Khairpur Medical College

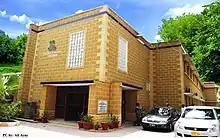
Main Campus

The college has 7 Departments, three at the main building and four at the clinical hospital side at civil hospital Khairpur. Each Department has its own lecture Hall, laboratory, Tutorials, demonstration room and seminar library equipped with all the modern teaching aids and multimedia. Khairpur Medical College has one girls hostel and a New Plan of construction has started at 28 acres at the KTN plot .